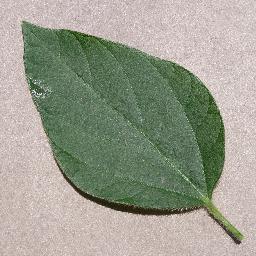
Label: Soybean___healthy